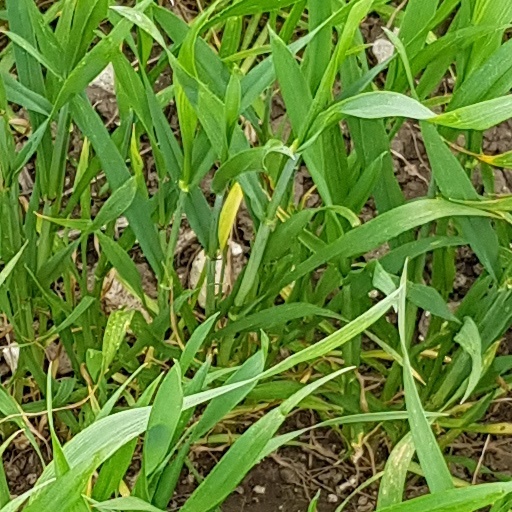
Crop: wheat